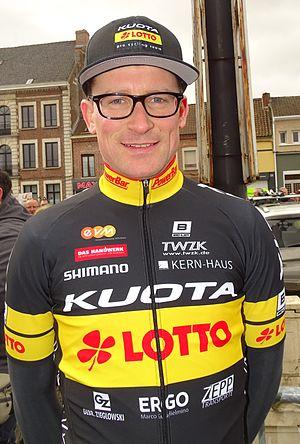
Reportage réalisé le dimanche 6 mars à l'occasion du départ et de l'arrivée du Grand Prix de Lillers-Souvenir Bruno Comini 2016 à Lillers, Pas-de-Calais, Nord-Pas-de-Calais, France.
Robert Retschke est un coureur cycliste allemand né le 17 décembre 1980 à Bernau bei Berlin, membre de l'équipe P&S Metalltechnik.
La saison 2016 de l'équipe cycliste Kuota-Lotto est la troisième de cette équipe.